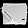
Label: Bag